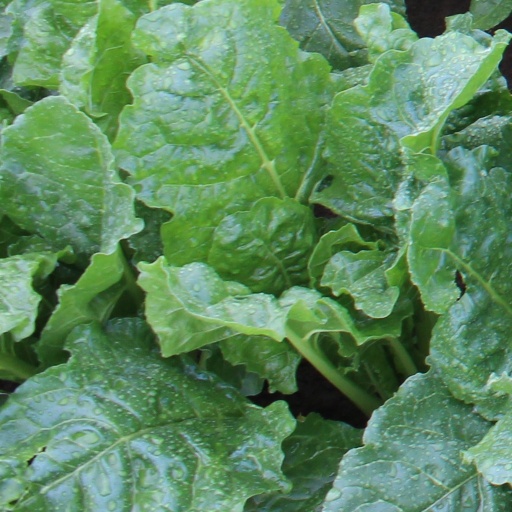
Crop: sugar beet